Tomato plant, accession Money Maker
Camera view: horizontal (90 deg, fisheye); turntable rotation: 90 degrees
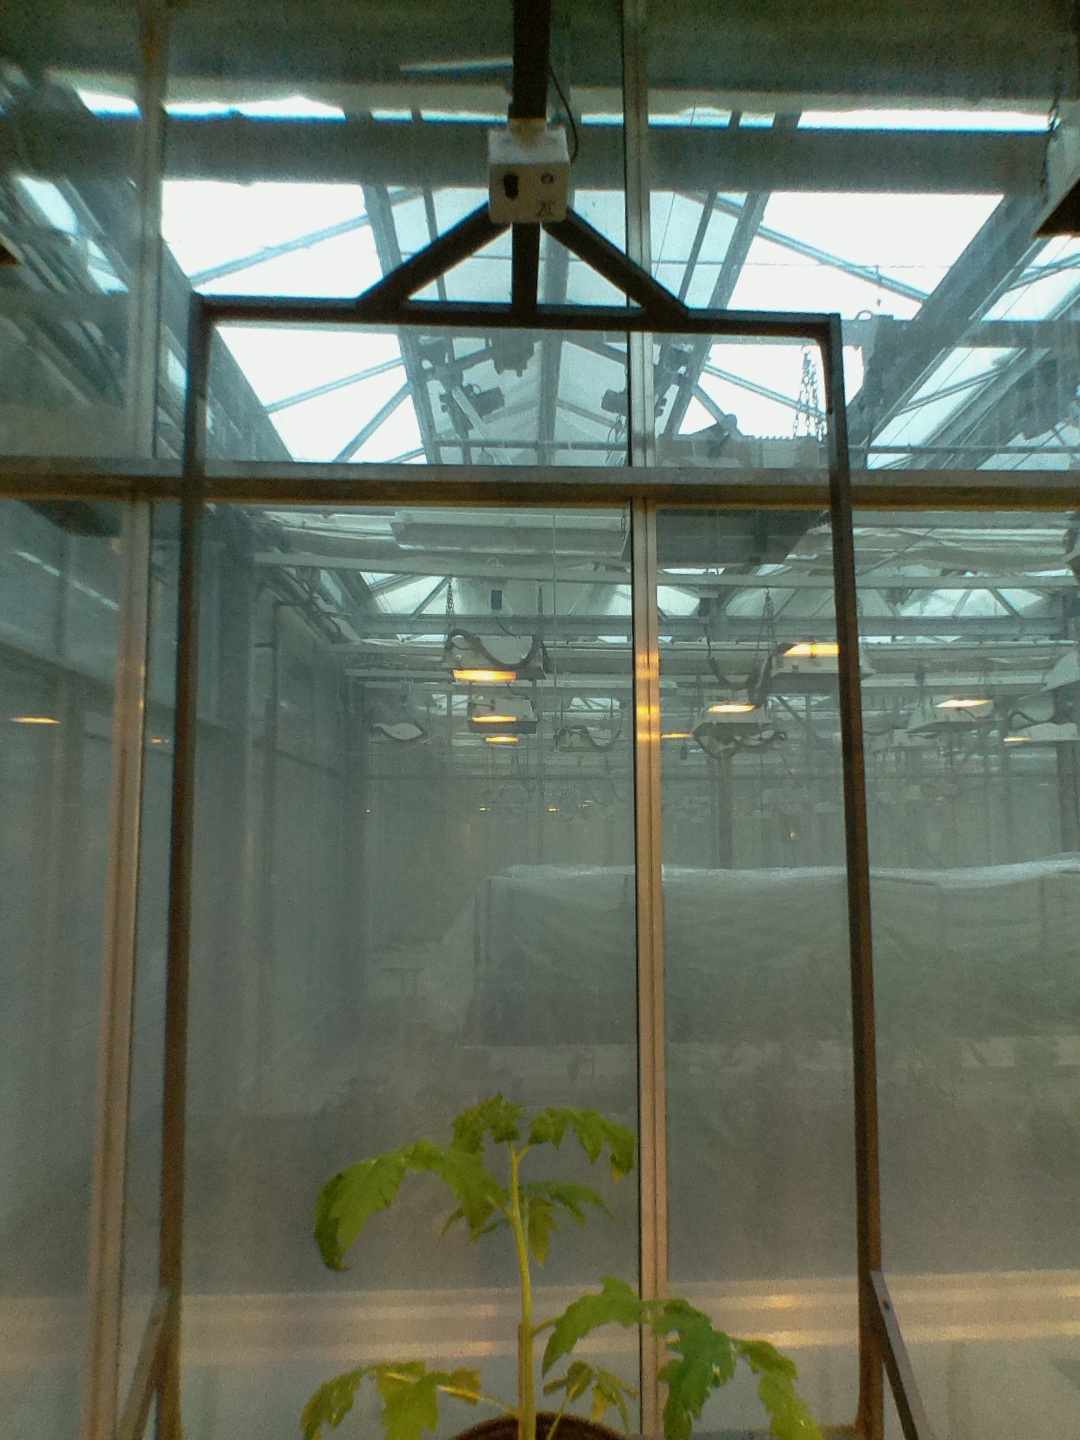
BBCH growth stage 14: 8 of true leaves visible